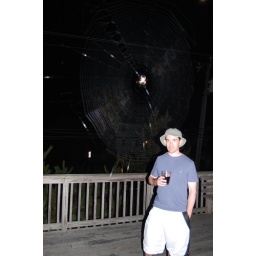
A week spent at our rented beach house in Sandbridge.